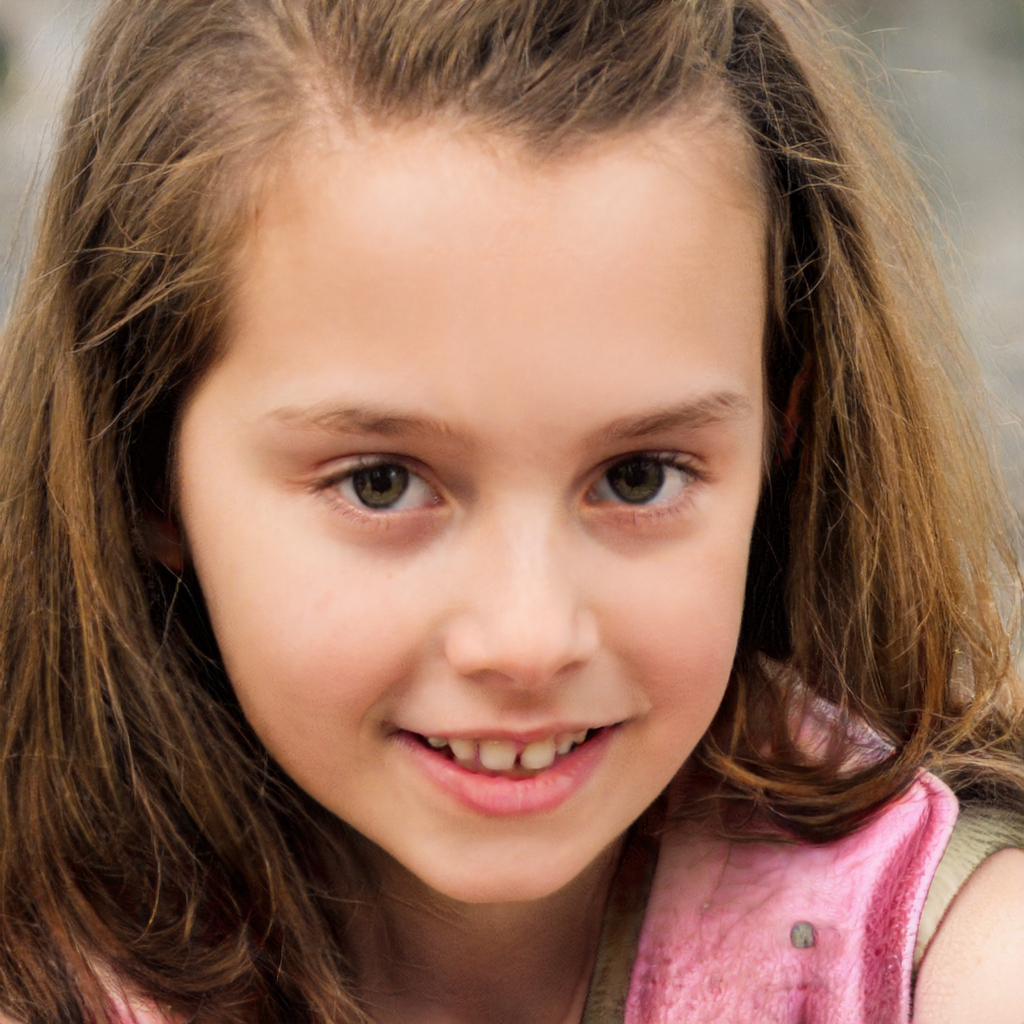
Portrait style: Real Portrait